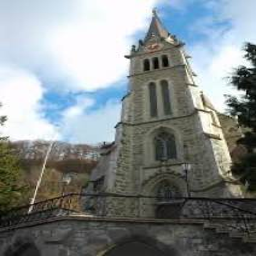
Kathedrale St. Florin